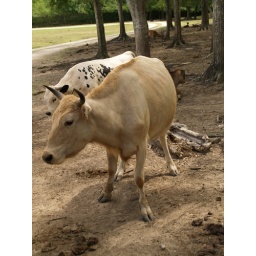
Alvin Texas bayou wildlife park animals and birds run or Roam freely in a natural habitat 2008 Zoo